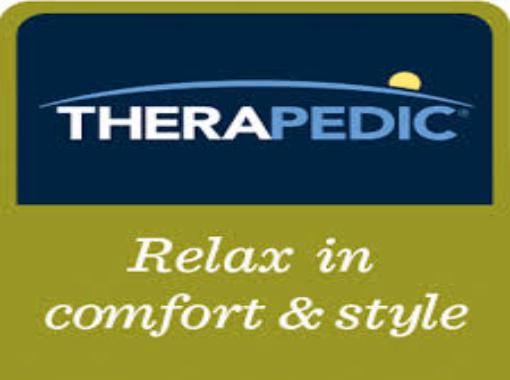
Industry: Necessities